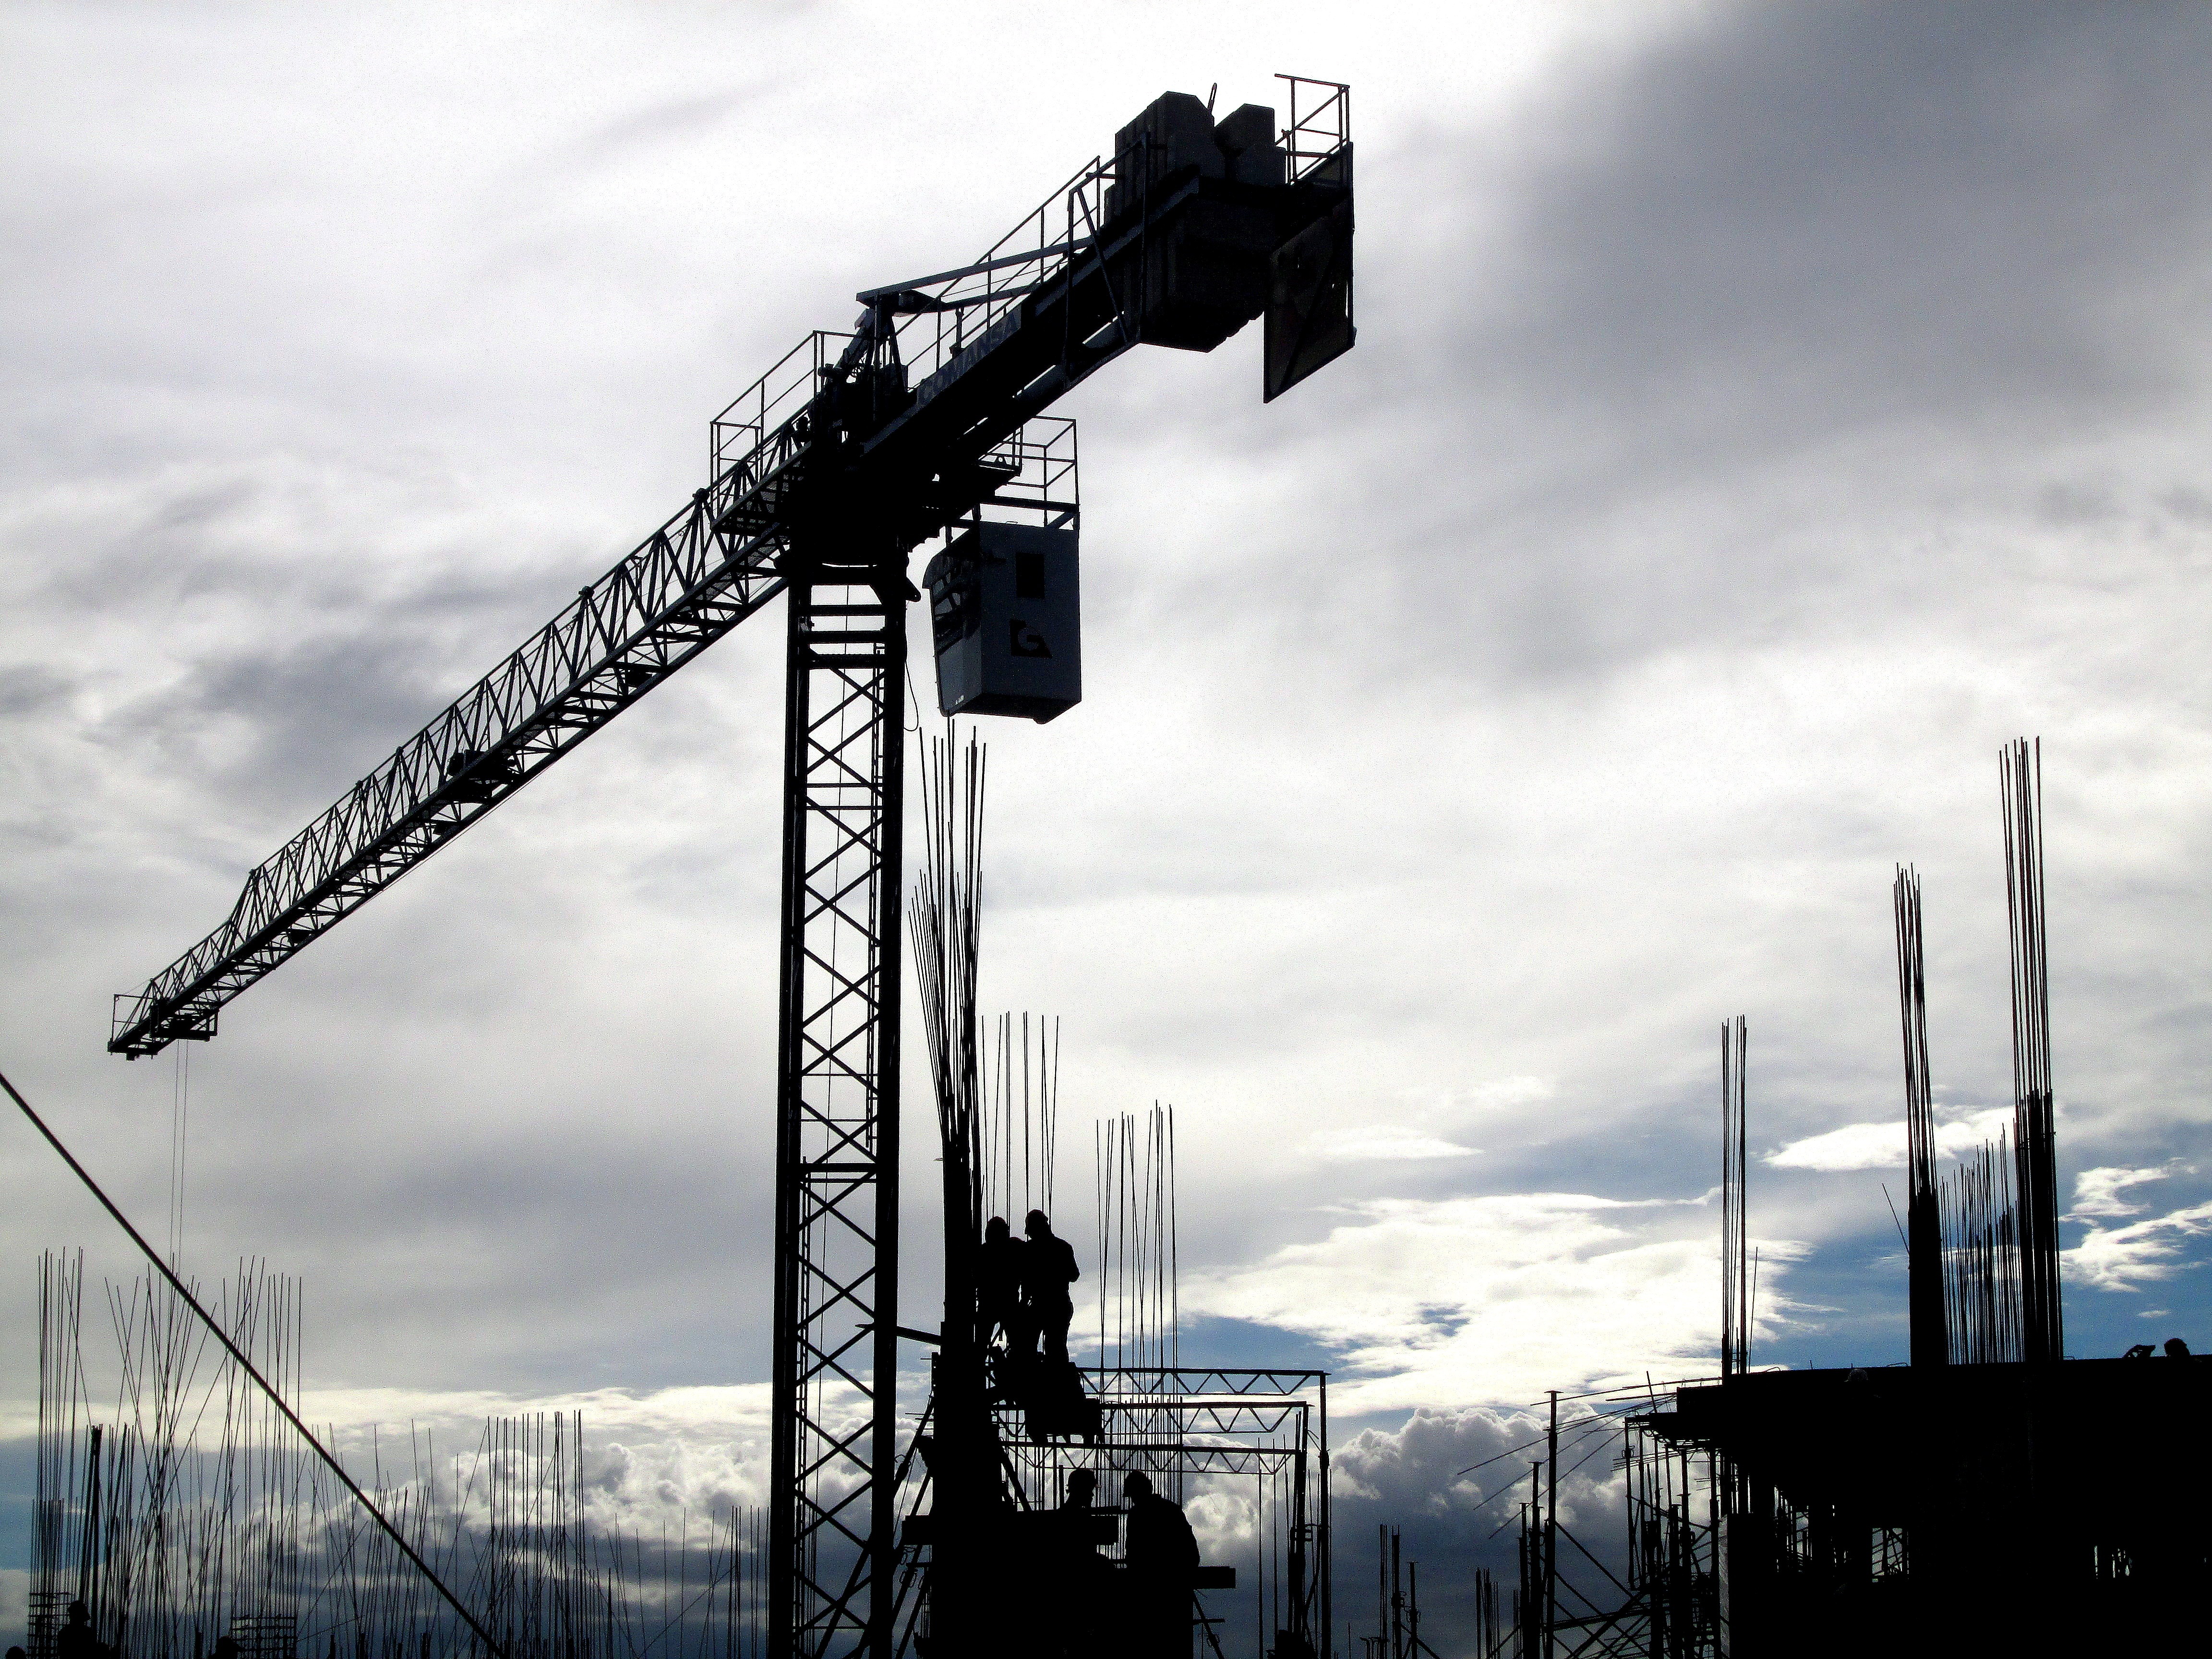
cloud, sky, transport, vehicle, mast, industry, electricity, energy, cranes, constructions, bogota